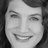
Emotion: happy